Vedaranyeswarar Temple

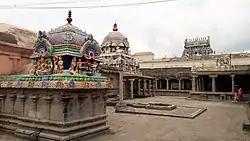

The recorded history of Vedaranyam is found from the inscriptions in Vedaranyeswarar Temple. The inscriptions are recorded by the Madras Epigraphical department during 1904. There are a total of 88 recorded inscriptions named from 415 of 1904 to 503 of 1904. The inscriptions date from the reign of Aditya Chola (871–907 CE), Rajaraja Chola I (985–1014 CE), Rajendra Chola I (1012–1044 CE) and Kulothunga Chola I (1070–1120 CE) indicating various grants to the temple. Paranjothi Munivar, a 13th-century saint, who wrote the book "Thiruvilaiyadal Puranam", was born at Vedaranyam. An inscription dating back to Parantaka Chola mentions the gift of 90 sheep by a merchant to the temple for the maintenance of a perpetual lamp.